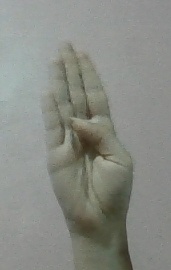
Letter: kaaf